Randesund Church

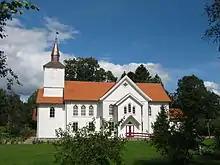
View of the church

Randesund Church is a parish church of the Church of Norway in Kristiansand Municipality in Agder county, Norway. It is located in the Frikstad neighborhood in the Randesund district in the borough of Oddernes inside the city of Kristiansand. It is one of the churches for the Randesund parish which is part of the Kristiansand domprosti (arch-deanery) in the Diocese of Agder og Telemark. The white, wooden church was built in a cruciform design in 1864 using plans drawn up by the architect Christian Heinrich Grosch. The church seats about 450 people.